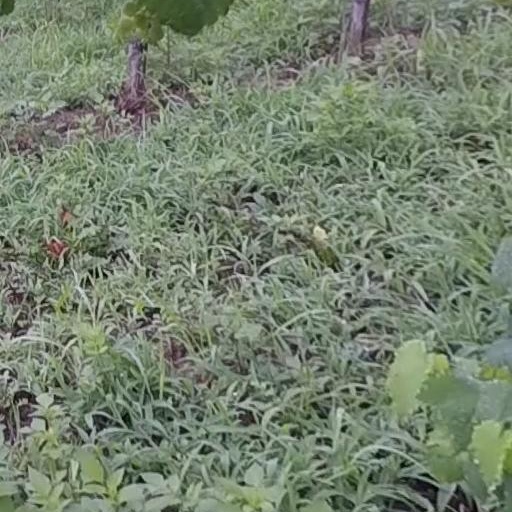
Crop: grape